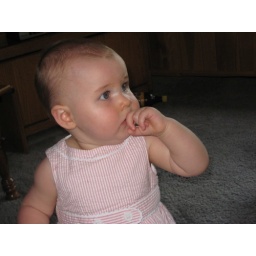
Cute baby, in the cute dress that Auntie Angie got her